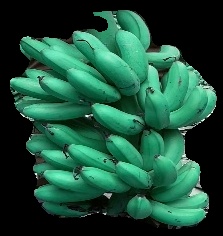
Variety: rasbale
Grade: grade1